Ostomy system

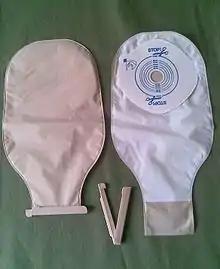
One-piece (open-end) bags

The method of attachment to the barrier varies between manufactures and includes permanent (one-piece), press-on/click ("Tupperware" type), turning locking rings and "sticky" adhesive mounts. The two-piece arrangement allows pouches to be exchanged without removing the wafer; for example, some people prefer to temporarily switch to a "mini-pouch" for swimming, intimate and other short-term activities. Mini-pouches are suitable for minimum usage only.